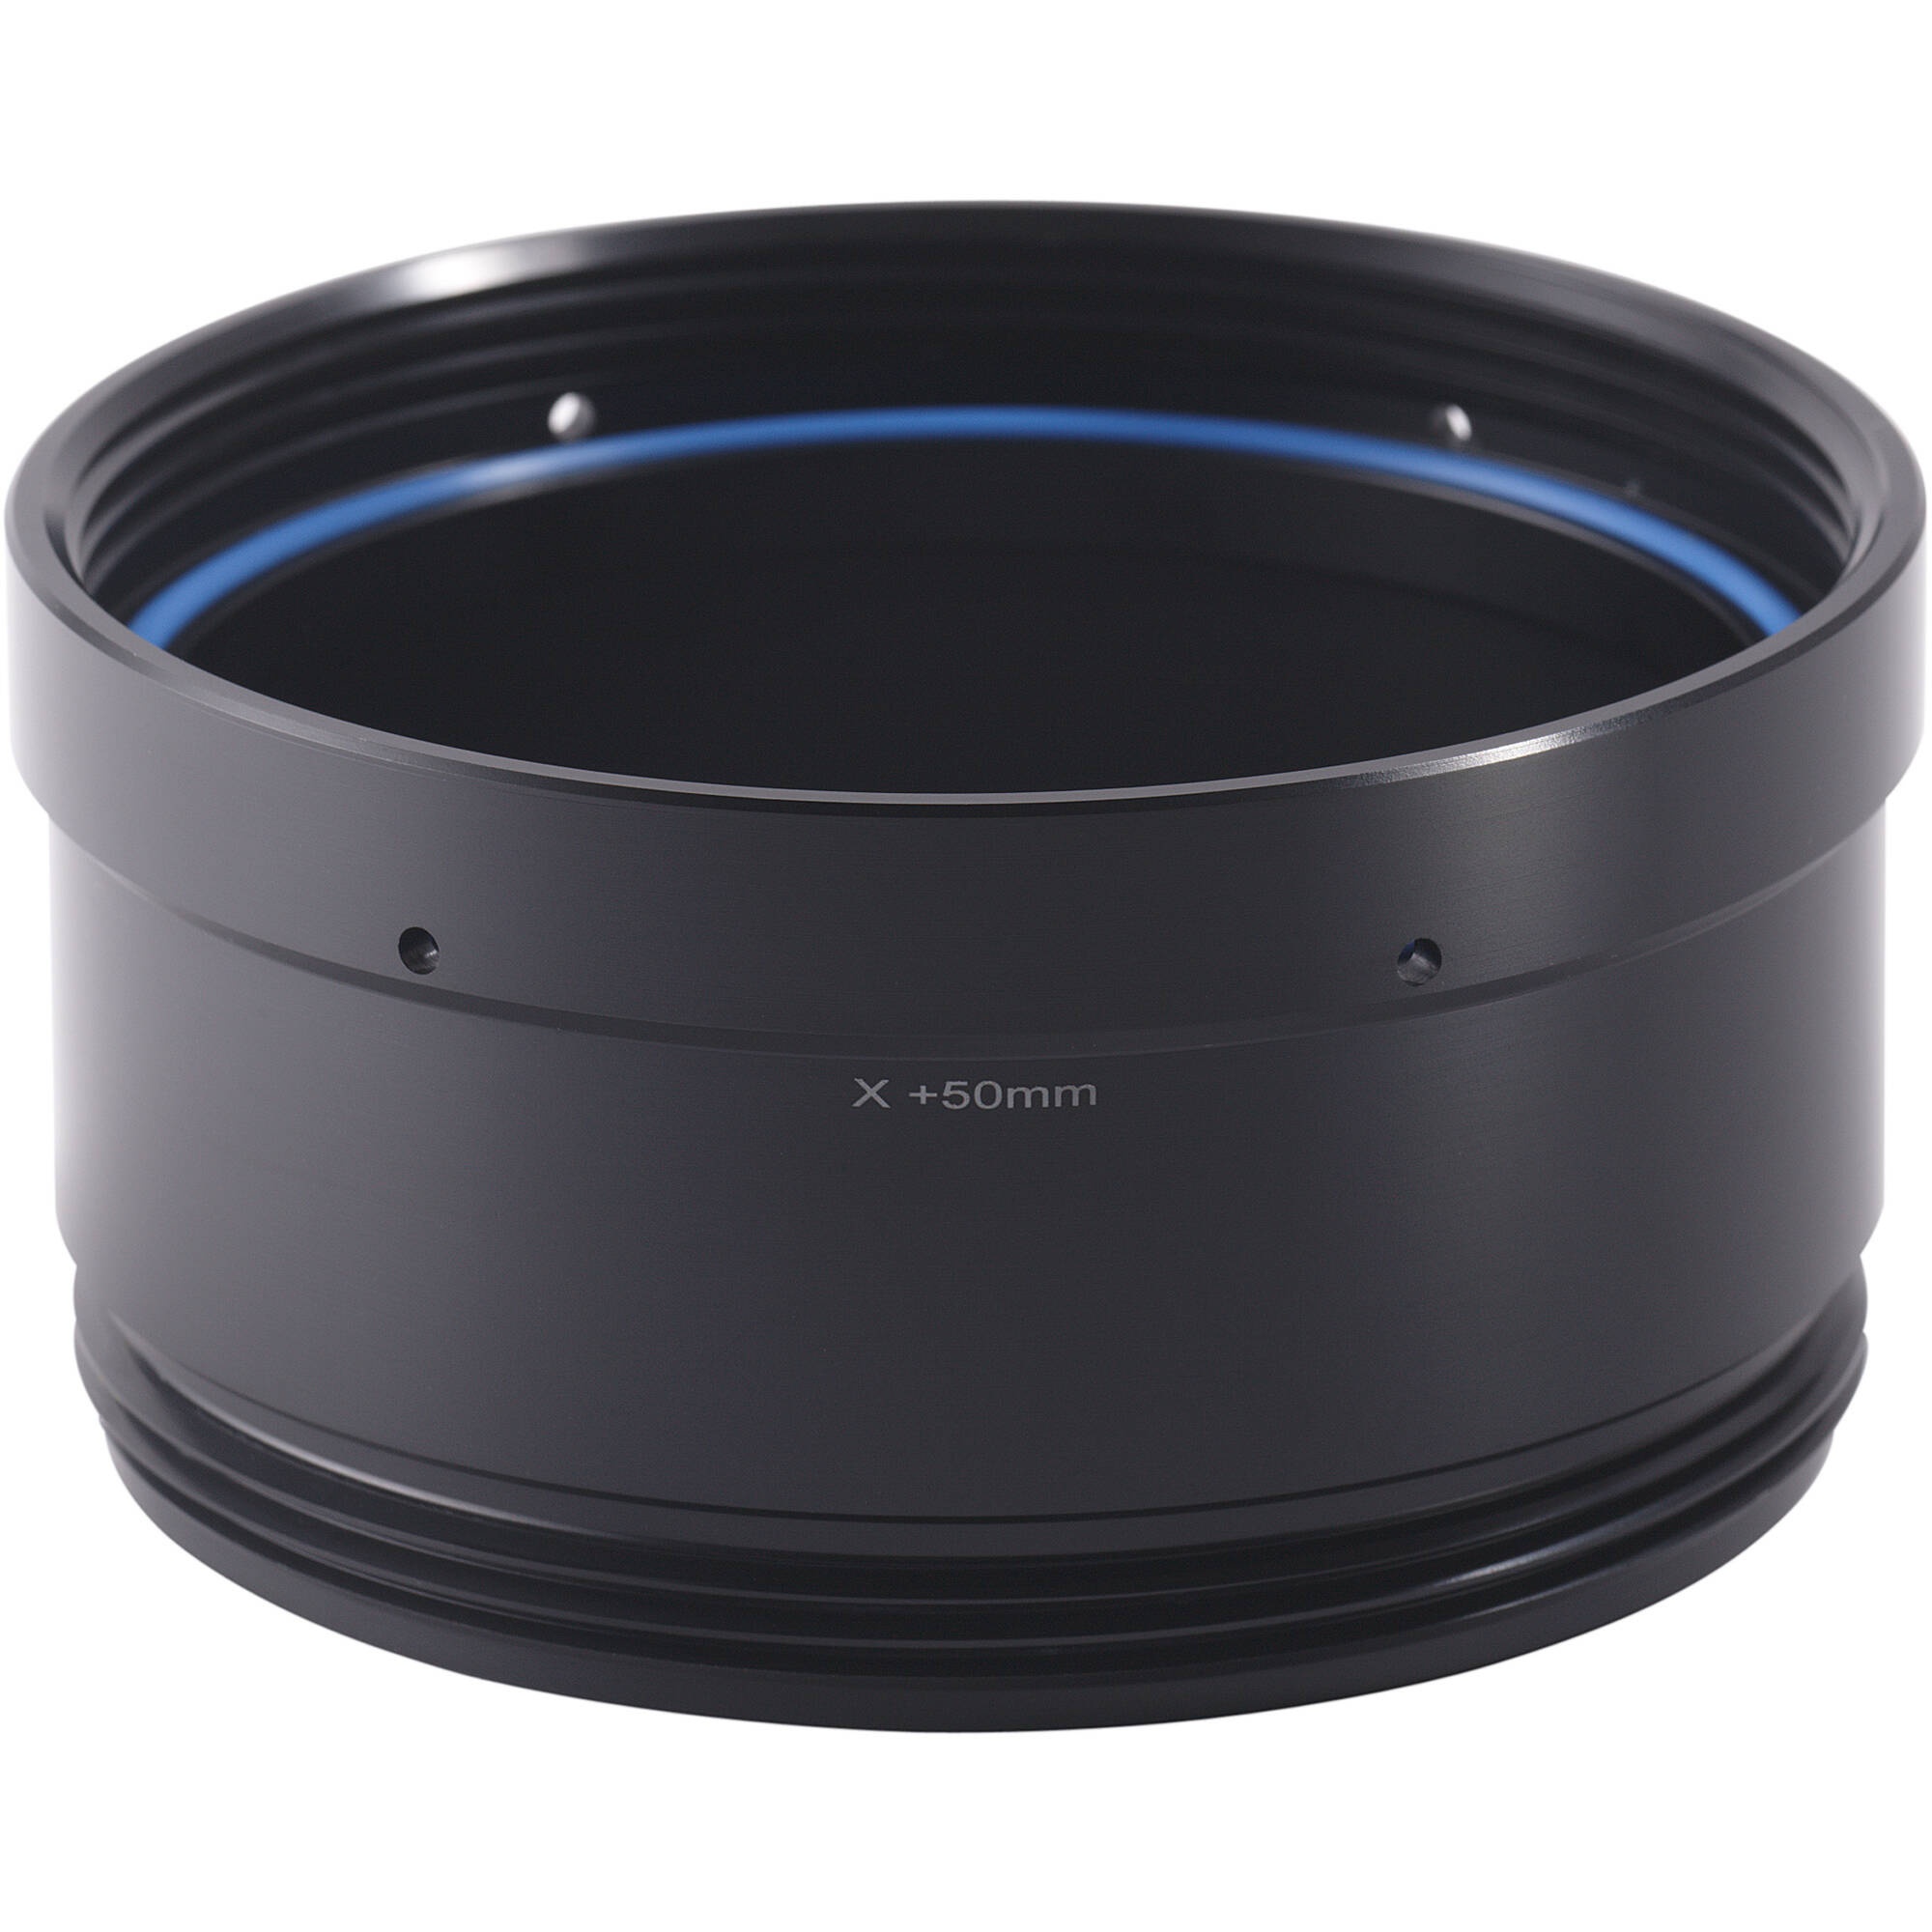
AquaTech X-50A Adapter
Brand: AquaTech
The X-50A Adapter mounts on an AQUATECH underwater camera housing to accommodate the camera's lens. The 50mm aluminium adapter is threaded to easily attach to the housing and to a flat or dome element on the front end. It's compatible with X Series and P Series ports. Compatible AQUATECH Housings EDGE BASE, EDGE PRO, EDGE MAX, ELITE, EVO, REFLEX, and BASE
Category: Cameras & Optics > Camera & Optic Accessories > Camera Parts & Accessories > Underwater Camera Housing Accessories